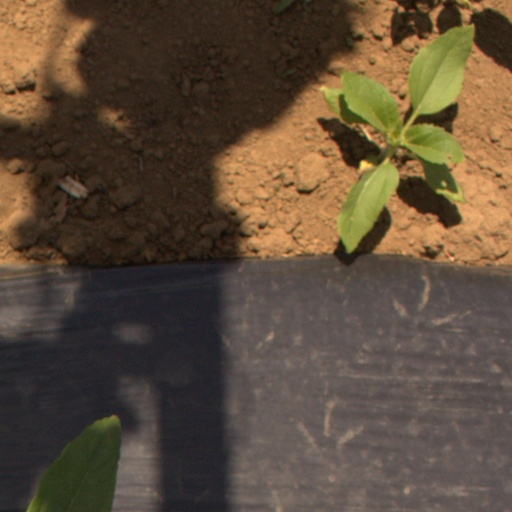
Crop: Jerusalem artichoke